Peacham, Vermont

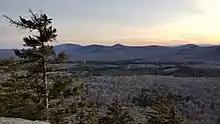
View from Devils Hill over Groton State Forest in western Peacham

According to the United States Census Bureau, the town has a total area of , of which is land and , or 2.18%, is water. Neighboring towns are Danville to the north, Barnet to the east, Ryegate to the southeast, Groton to the south, Marshfield to the west, and Cabot to the northwest. No numbered state highways pass through the town.